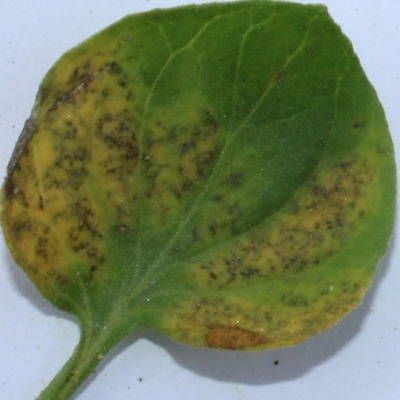
Crop: Tomato
Condition: septoria leaf spot